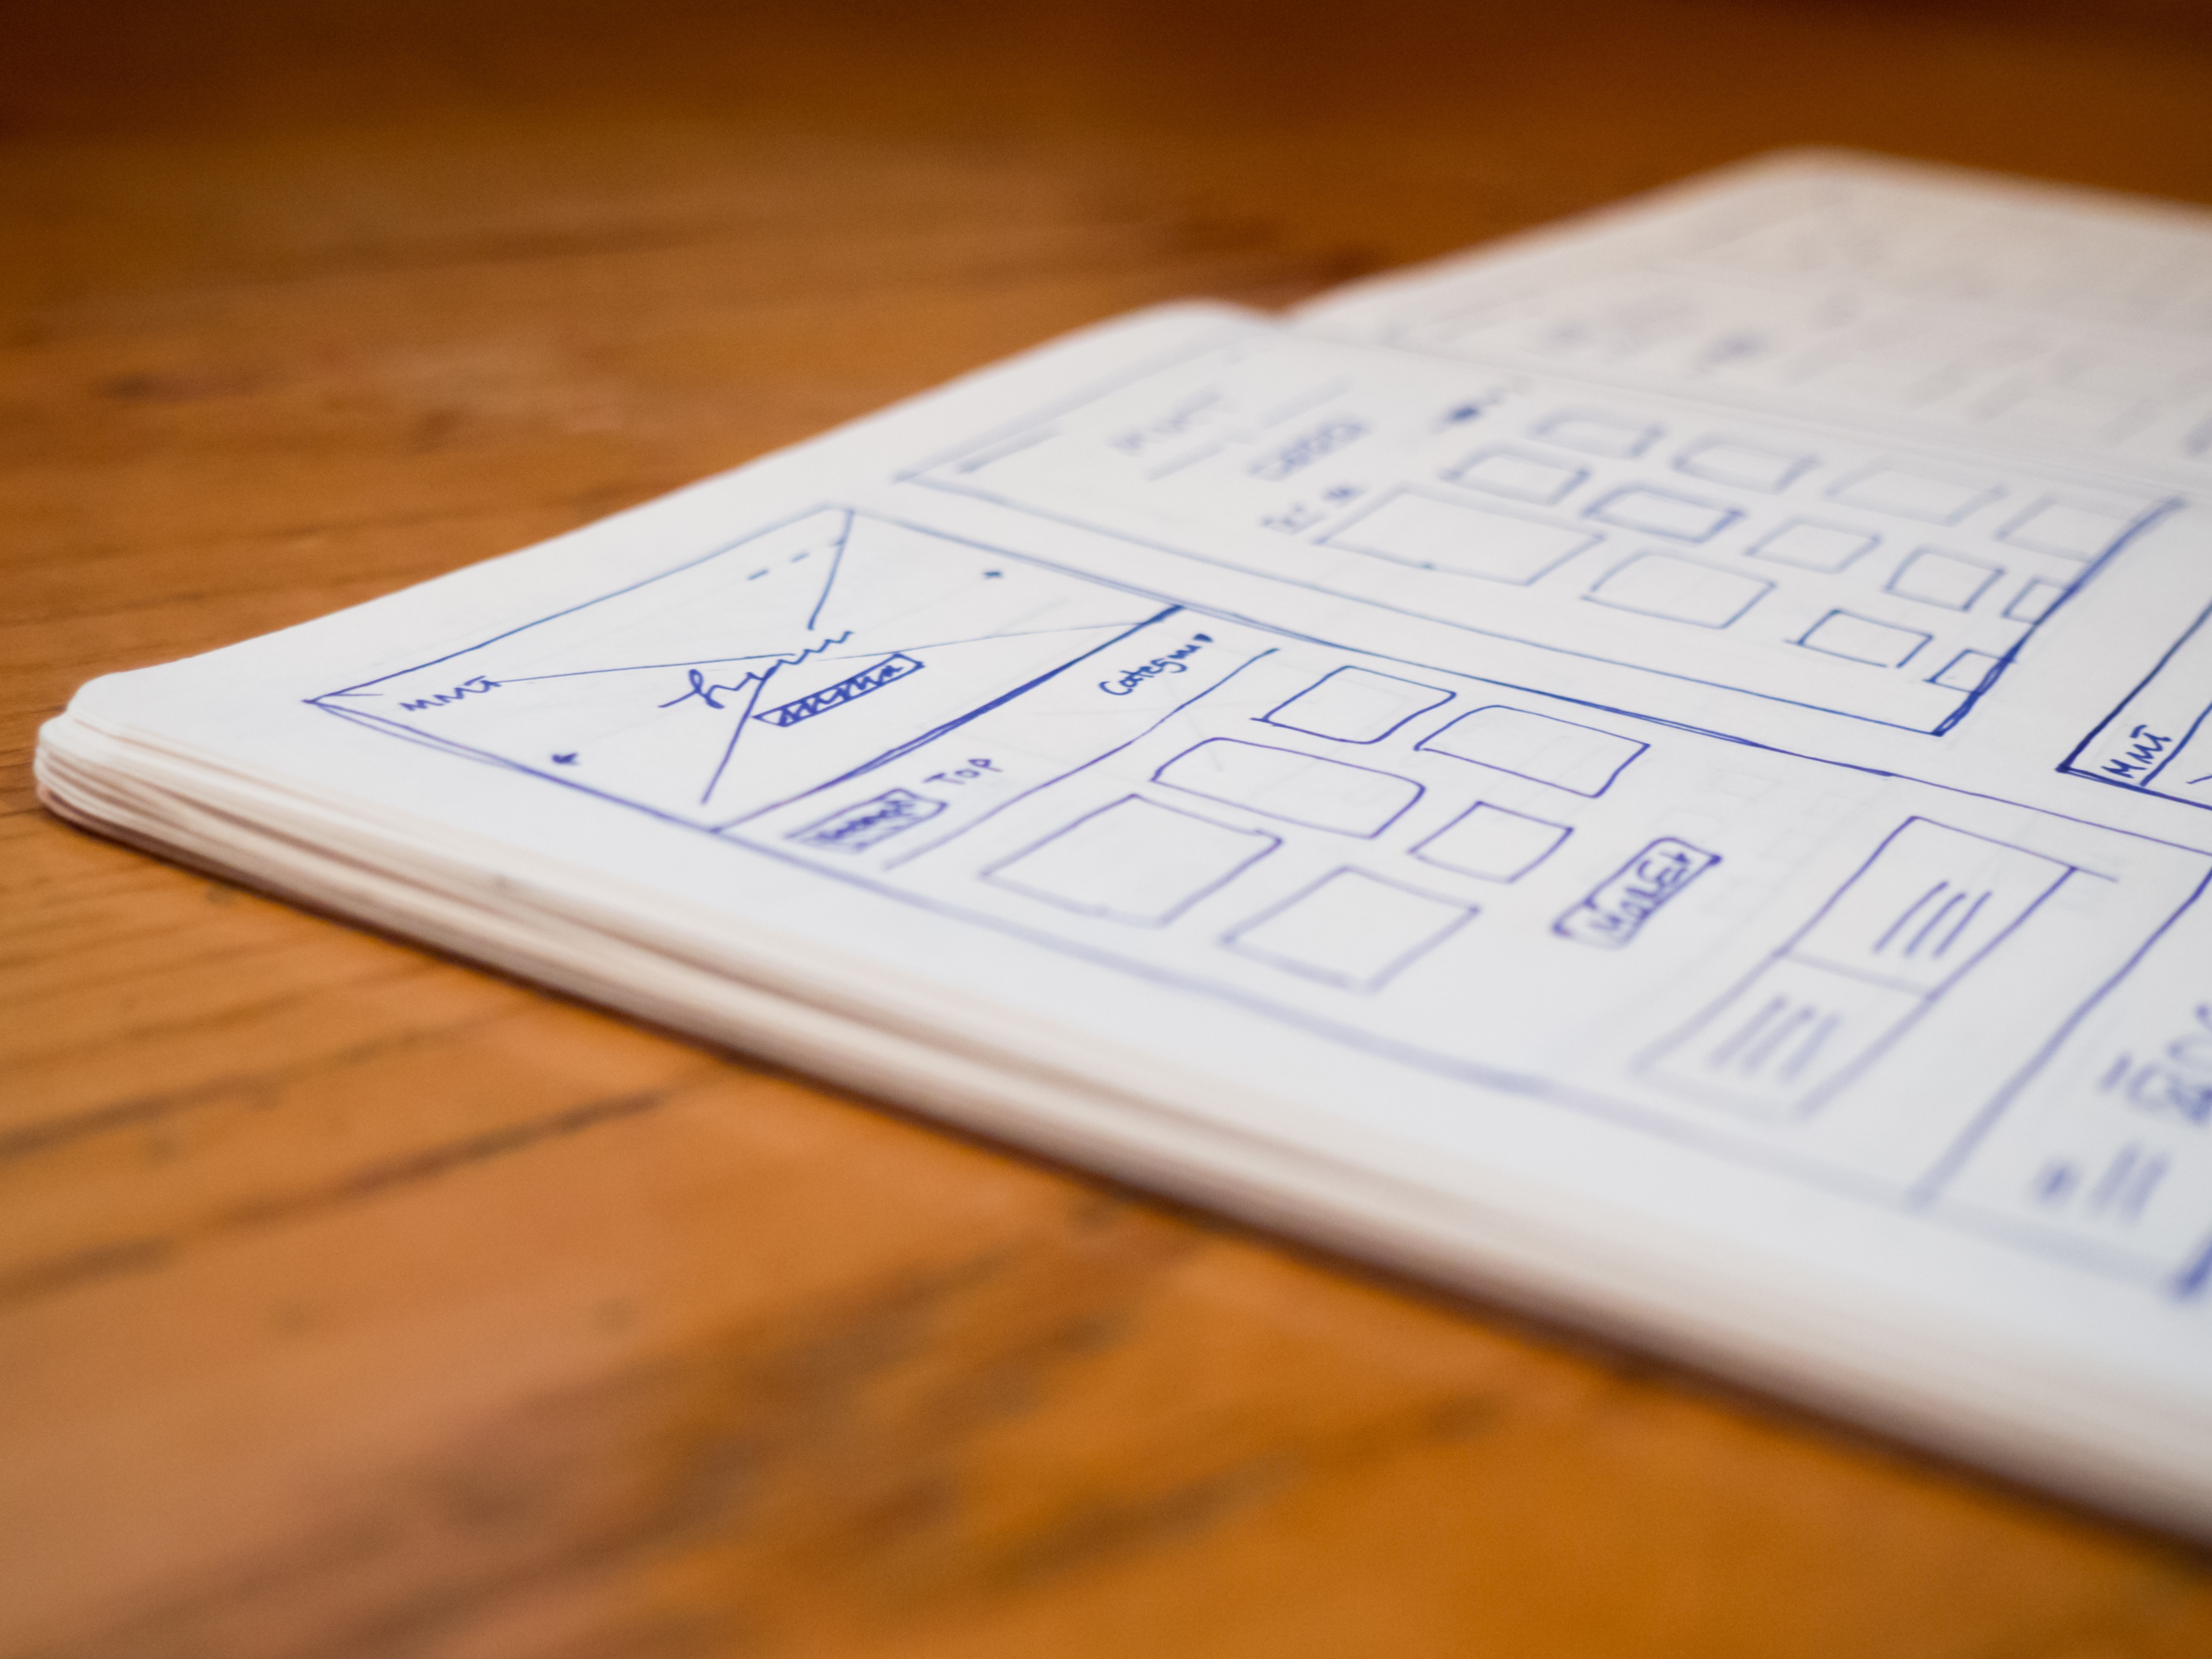
text, font, handwriting, calculator, office equipment, number, paper, document